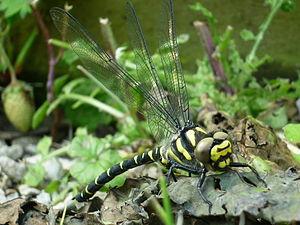
Libellule, Cordulegastre Bidenté, Cordulegaster bidentata, liste rouge mondiale de l'UICN des espèces menacées en catégorie NT, les yeux bien visibles
La liste rouge de l'UICN, créée en 1964, constitue l'inventaire mondial le plus complet de l'état de conservation global des espèces végétales et animales. Elle se présente sous la forme d'une base de données en ligne régulièrement actualisée, exposant la situation de plus de 105 732 espèces sur les 1,8 million d'espèces connues.
Les odonates sont un ordre d'insectes à corps allongé, dotés de deux paires d'ailes membraneuses généralement transparentes, et dont les yeux composés et généralement volumineux leur permettent de chasser efficacement leurs proies. Ils sont aquatiques à l'état larvaire et terrestres à l'état adulte. Ce sont des prédateurs, que l'on peut rencontrer occasionnellement dans tout type de milieu naturel, mais qui se retrouvent plus fréquemment aux abords des zones d'eau douce à saumâtre, stagnante à courante, dont ils ont besoin pour se reproduire.
Cette liste recense les odonates répertoriés dans le canton de Genève par un ouvrage de 1996, complété par un ouvrage de 2012.